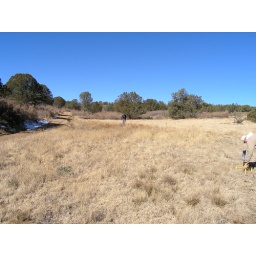
in a field near my Dad's house Fun with Dad in Alto, NM New Years Eve 2008